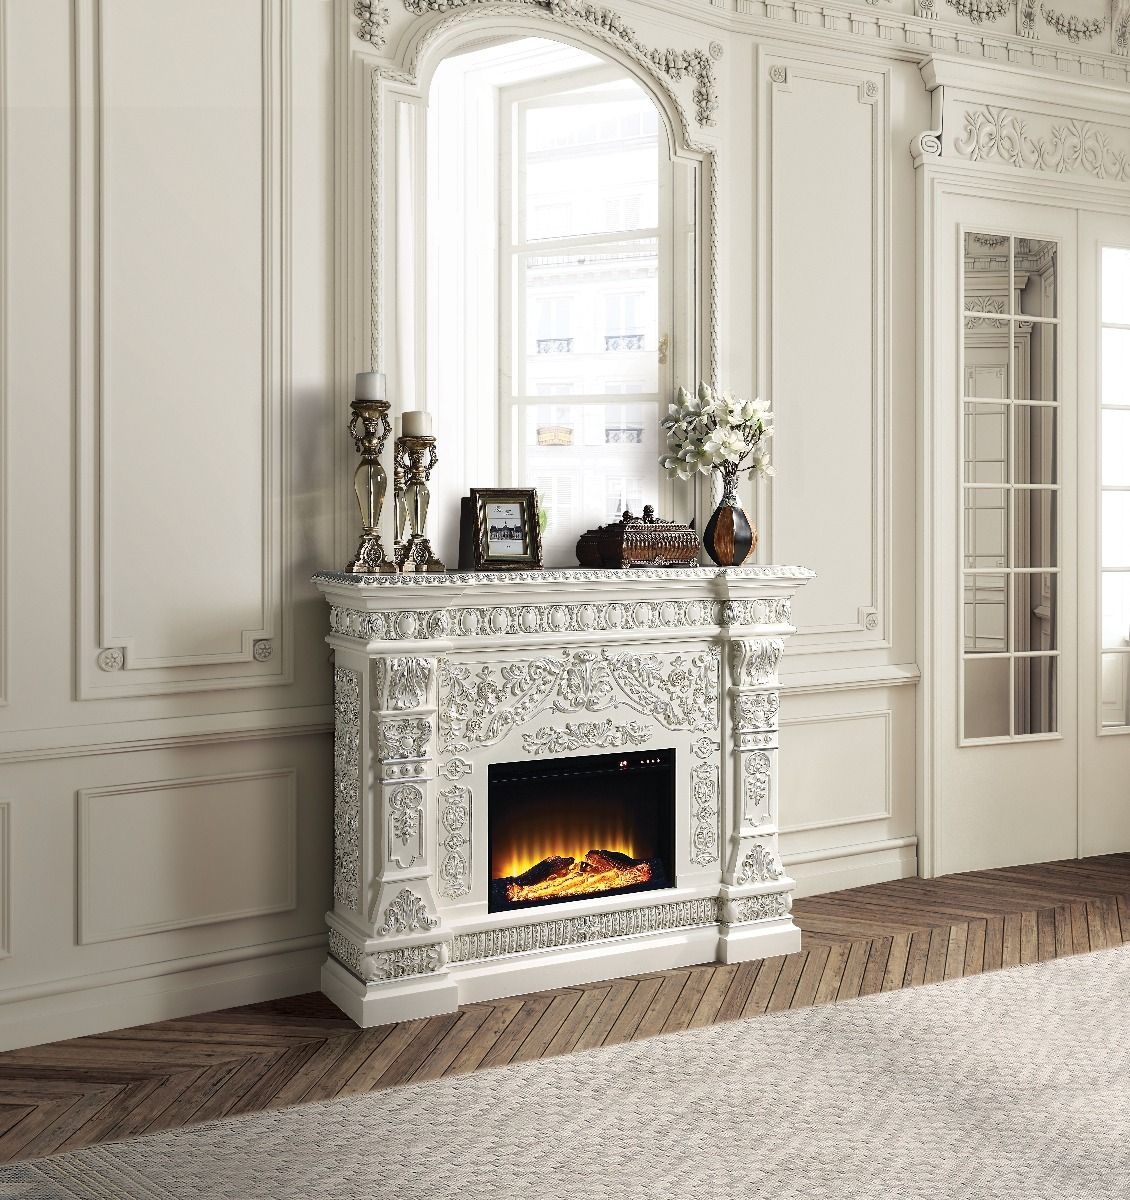
Vanaheim - Fireplace - Antique White
This sophisticated French-styled Vanaheim fireplace mantel is decorated with ornate carvings of flowers, scrolls, and classic acanthus to leave a lasting impression of elegance. The beautiful white finish is the perfect display for rich artistic details that are accentuated with hand-painted silver paint. The fireplace features a touch panel and a remote for ease of use. The fireplace functions include: Adjustable Temperature, Timer, & Light Only. Product Features LED Electric Fireplace Wooden Frame Scrolled Floral Touch Panel/Remote Controller (Batteries Required 2pc x AAA) Functions: Adjustable Temperature, Timer, Light Only Vanaheim - Fireplace - Antique White 62.0"W x 15.0"D x 50.0"H - 225.0 lb
Brand: ACME
Category: Home & Garden > Fireplaces > Indoor Fireplaces